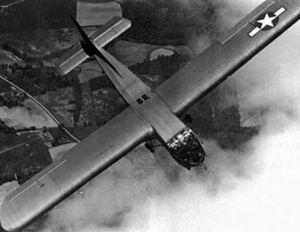
À la fin de la Seconde Guerre mondiale, l'opération Dove fut un assaut aérien à l'aide de planeurs pendant le débarquement en Provence du 15 août 1944.